University of Rostock

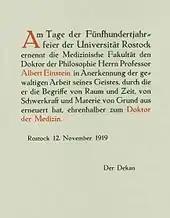
Honorary doctorate certificate of Rostock University to Albert Einstein in 1919

According to the 2024 QS World University Rankings, the university is globally positioned in the 761-770 range, while it ranks 40-41st nationally. On the other hand, the 2023 ARWU World rankings place the institution in the 501-600 category globally and 32-36th at the national level.